Center for a New American Security

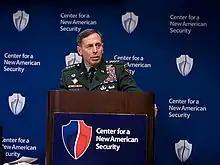
GEN David Petraeus at CNAS's annual conference, June 2009

The Center for a New American Security (CNAS) is a think tank in Washington, D.C., specializing in United States national security issues, including terrorism, irregular warfare, the future of the U.S. military, the emergence of Asia as a global power, war games pitting the U.S. against the People's Republic of China, and the national security implications of natural resource consumption, among others.